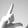
ASL letter: L